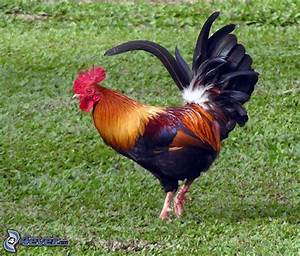
Label: chicken